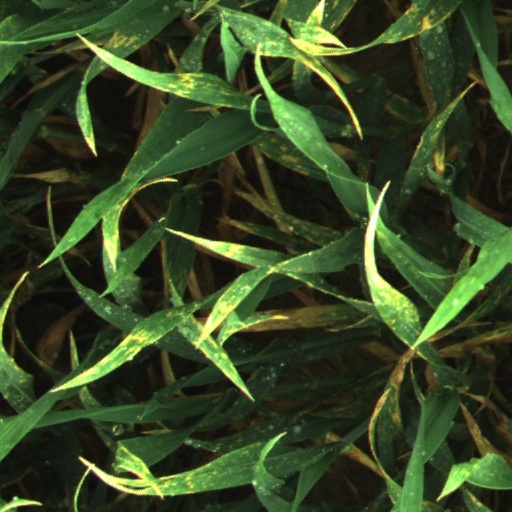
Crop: wheat